Dara Tucker

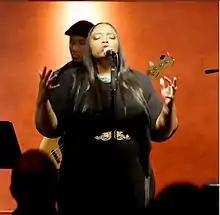
Dara Starr Tucker at the Nashville Jazz Workshop, 2017

Tucker has released four studio albums: "All Right Now" (2009), "Soul Said Yes" (2011) "The Sun Season" (2014), and "Oklahoma Rain" (2017), as well as a limited-release, live album, "Dara Tucker Live" in 2013. She was named Jazz Vocalist of the Year at the 2016 and 2017 Nashville Industry Music Awards. In 2017, the second single from "Oklahoma Rain", "Radio", was named Song of the Year at the Nashville Industry Music Awards. "Oklahoma Rain" won Jazz Album of the Year. Tucker has performed internationally with her ensemble since 2009. She appeared on the Tavis Smiley Show in 2015 and was the opening act for Gregory Porter in 2016. She won the silver medal in the American Traditions Vocal Competition in 2017.